RSEQ women's ice hockey

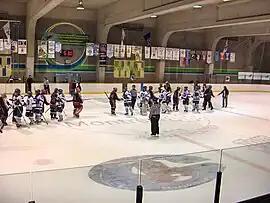
The League encourages competition with a sense of fair-play

The team that claims the regular season championship does so by accumulating the best won-loss record in a season consisting of 21 matches: